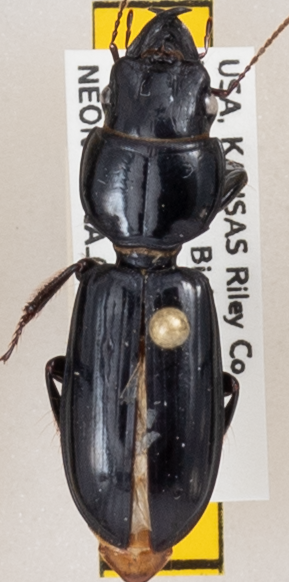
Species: Scarites vicinus
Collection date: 2020-07-15
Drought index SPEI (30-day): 0.444
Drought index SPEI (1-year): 0.8
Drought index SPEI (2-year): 2.09